Faith Goldy

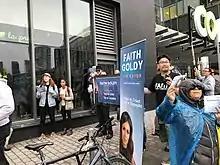
Supporters of Faith Goldy protest outside of Corus Quay in September 2018.

On July 27, 2018, Goldy registered to run for Mayor in the 2018 Toronto election. Her campaign platform included monitoring the finances of Toronto's Islamic centres and mosques, putting illegal immigrants on buses to either the prime minister's residence or a willing jurisdiction, and banning parades that do not welcome the participation of the Toronto Police Service. Goldy finished a distant third in the race, winning 3.4% of voters.